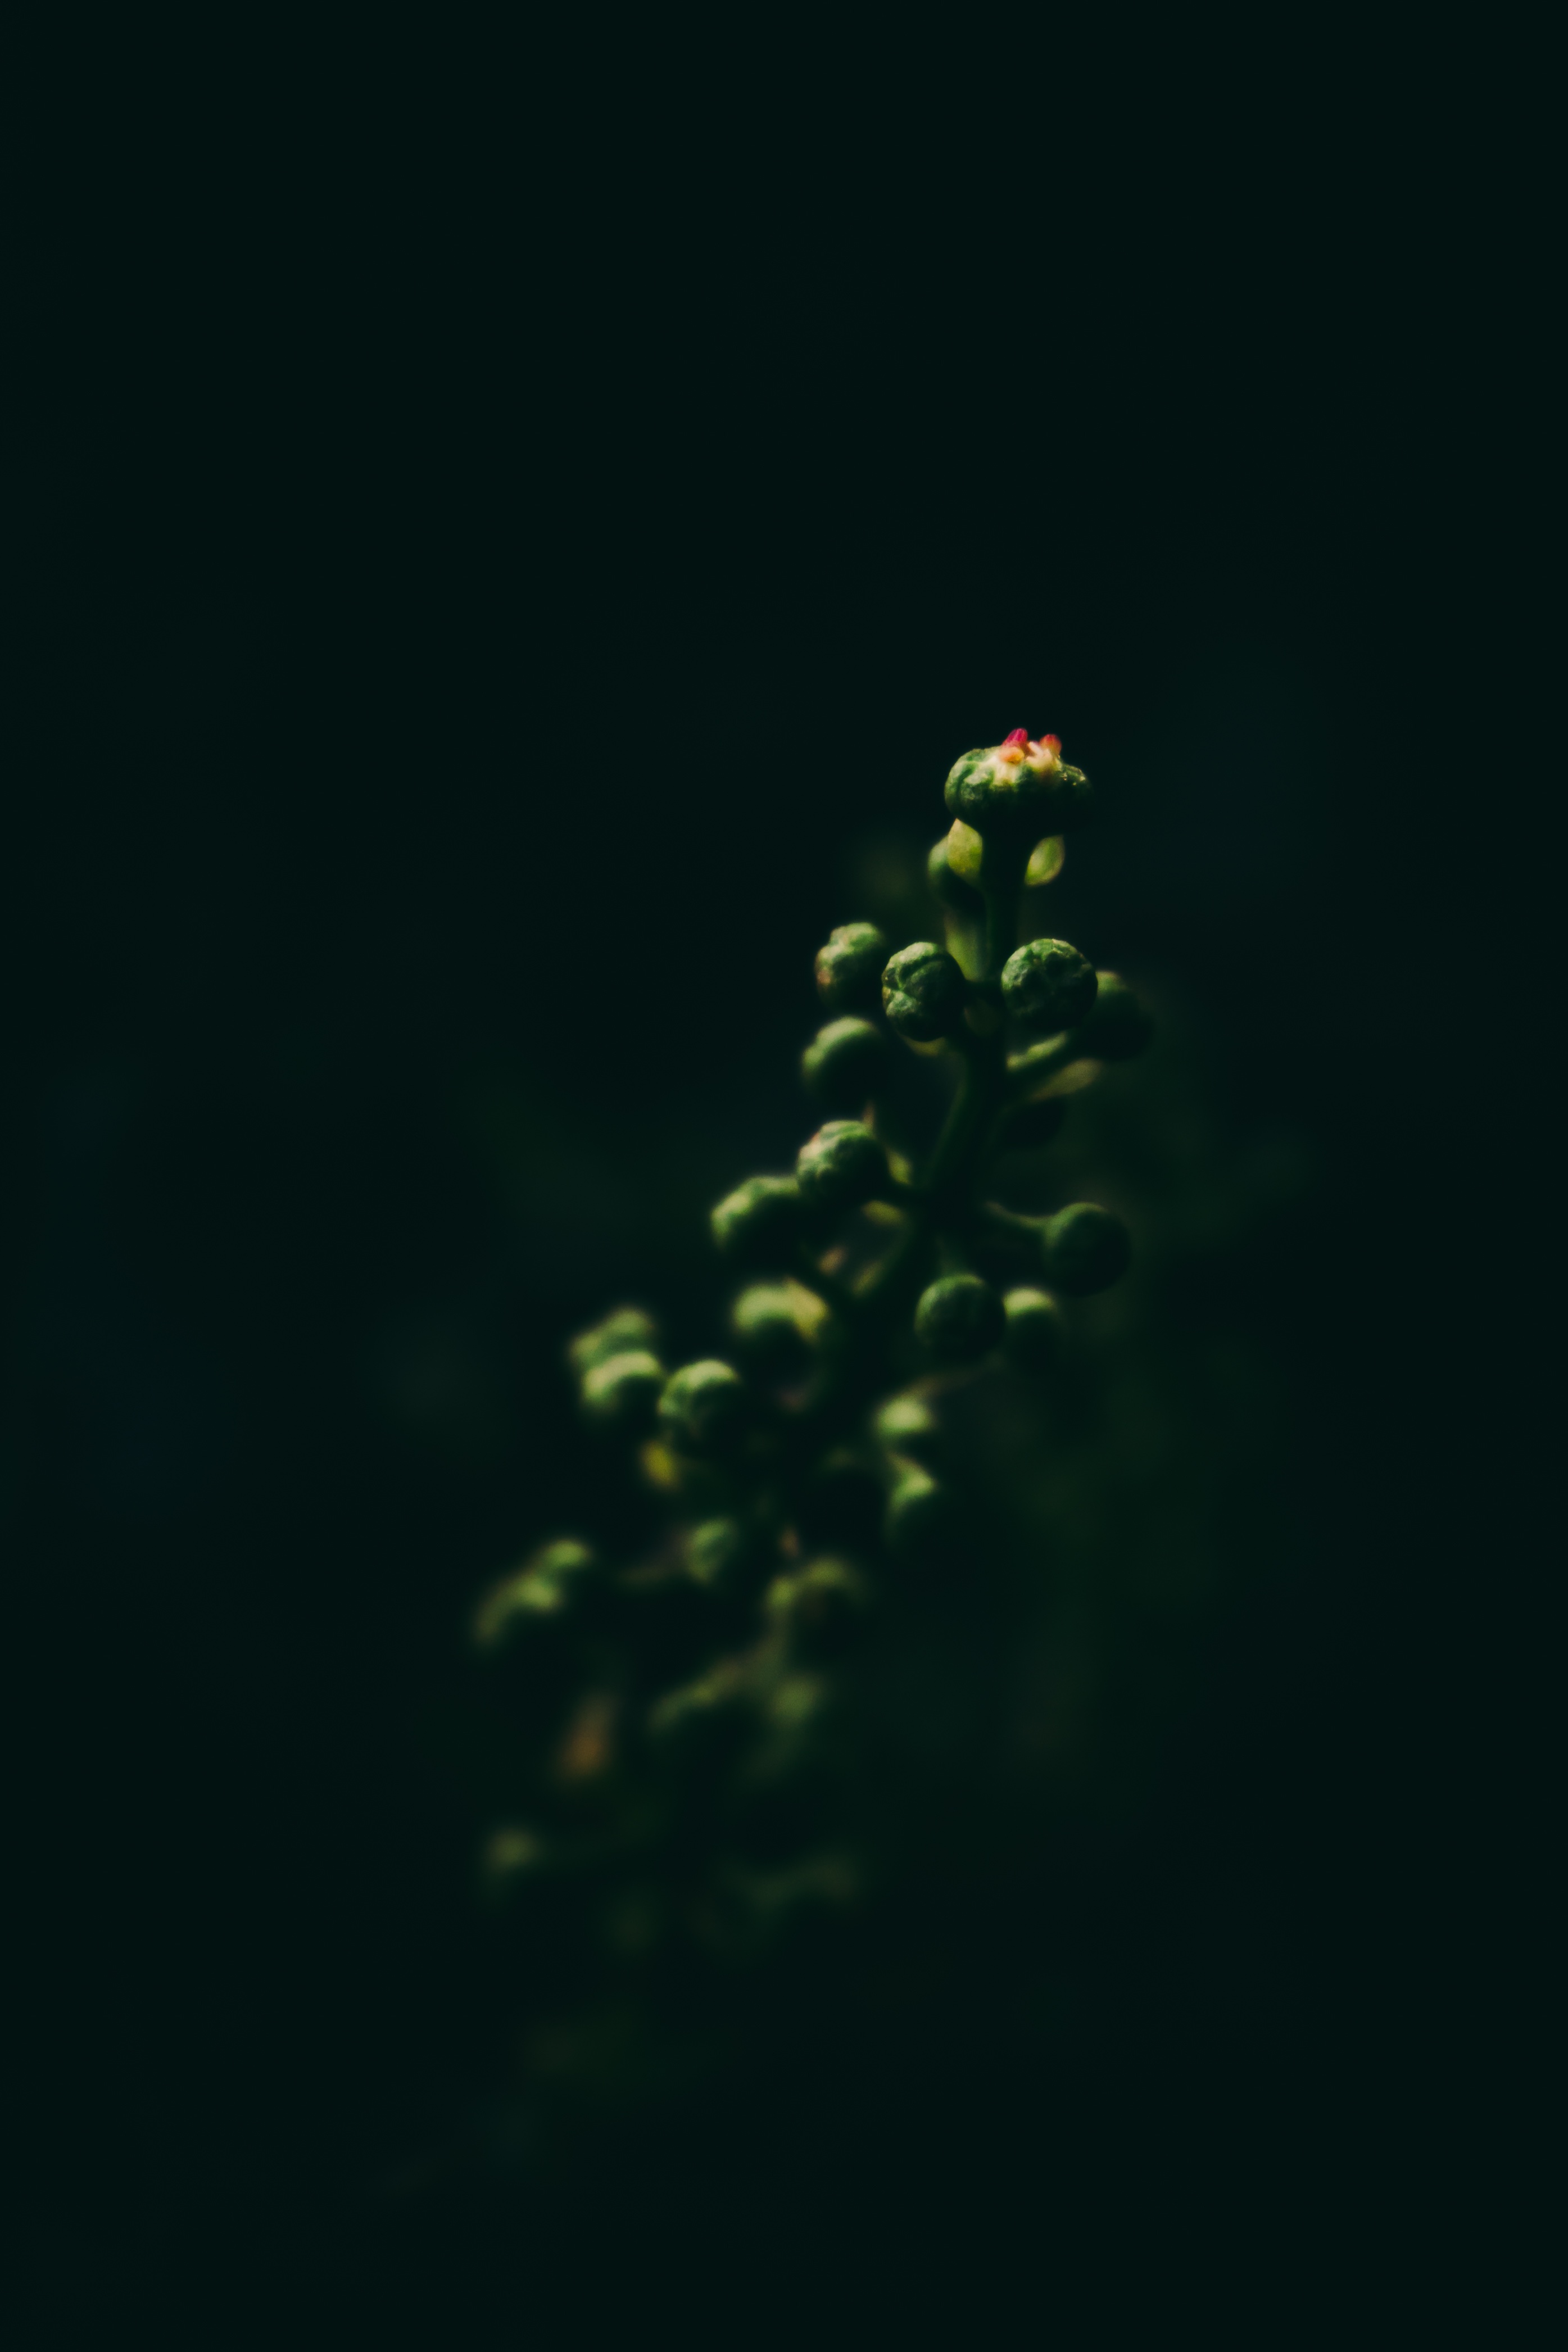
light, night, sunlight, leaf, flower, green, reflection, insect, darkness, macro photography, computer wallpaper